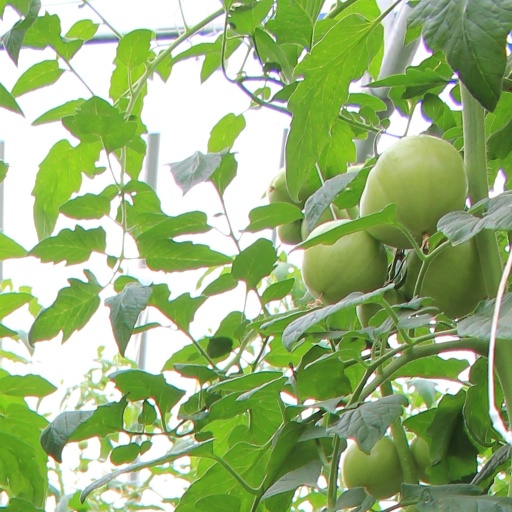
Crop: tomato